Lord Ninian Crichton-Stuart

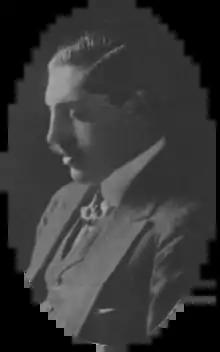
Crichton-Stuart from the Roll of Honour published in "The Illustrated London News" on 16 October 1915

On 9 March 1911, Crichton-Stuart was promoted as lieutenant-colonel of the 6th (Glamorgan) Battalion, The Welch Regiment and took command of the battalion the following year. It was an experienced unit, being the oldest Swansea volunteer corps, that were often used as a guard of honour during royal visits and Crichton-Stuart's wife Ismay chose the battalion colours of scarlet, silver and green. Following the outbreak of the First World War, he volunteered his battalion for service and they were shipped to France as part of the British Expeditionary Force, with 812 troops, 30 officers and 500 horses, becoming one of the first territorial battalions to join the war. At the battalion drill hall in Swansea prior to their departure, Crichton-Stuart addressed the unit, stating "The greatest honour a man can receive is that he has been provided with a chance to give, if need be, the greatest that he has, which is his life, for his country. I do not doubt every man on this parade will give it and give it as willingly as I mean to give it myself."